Spangen Castle

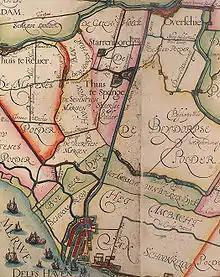
Location on the canal between Overschie and Delfshaven

The first known ancestor of the lords of Spangen Castle was Philips Uytter Nesse.He was married to Sophia van Dorp, and mentioned in 1307. In 1309 Philips (Voernesse) is included in the verdict of the killing of Wolfert van Borselen at Delft in 1299. Philip is last mentioned in 1316.